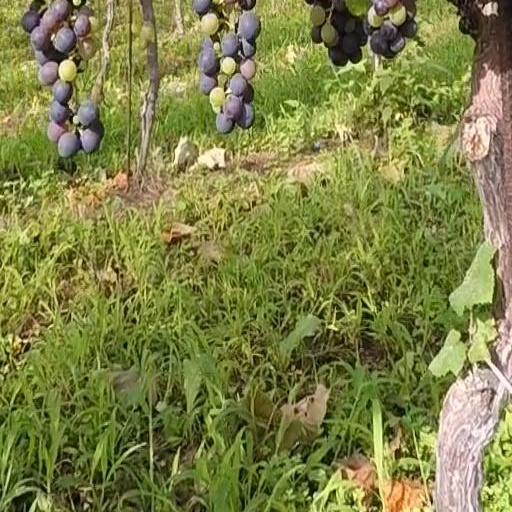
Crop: grape